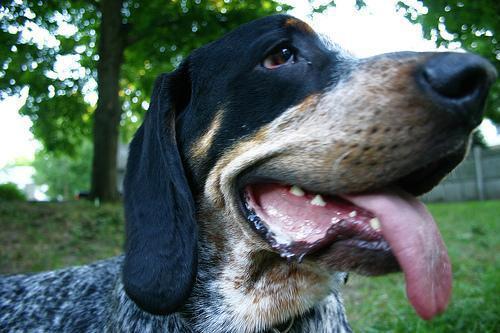
bluetick